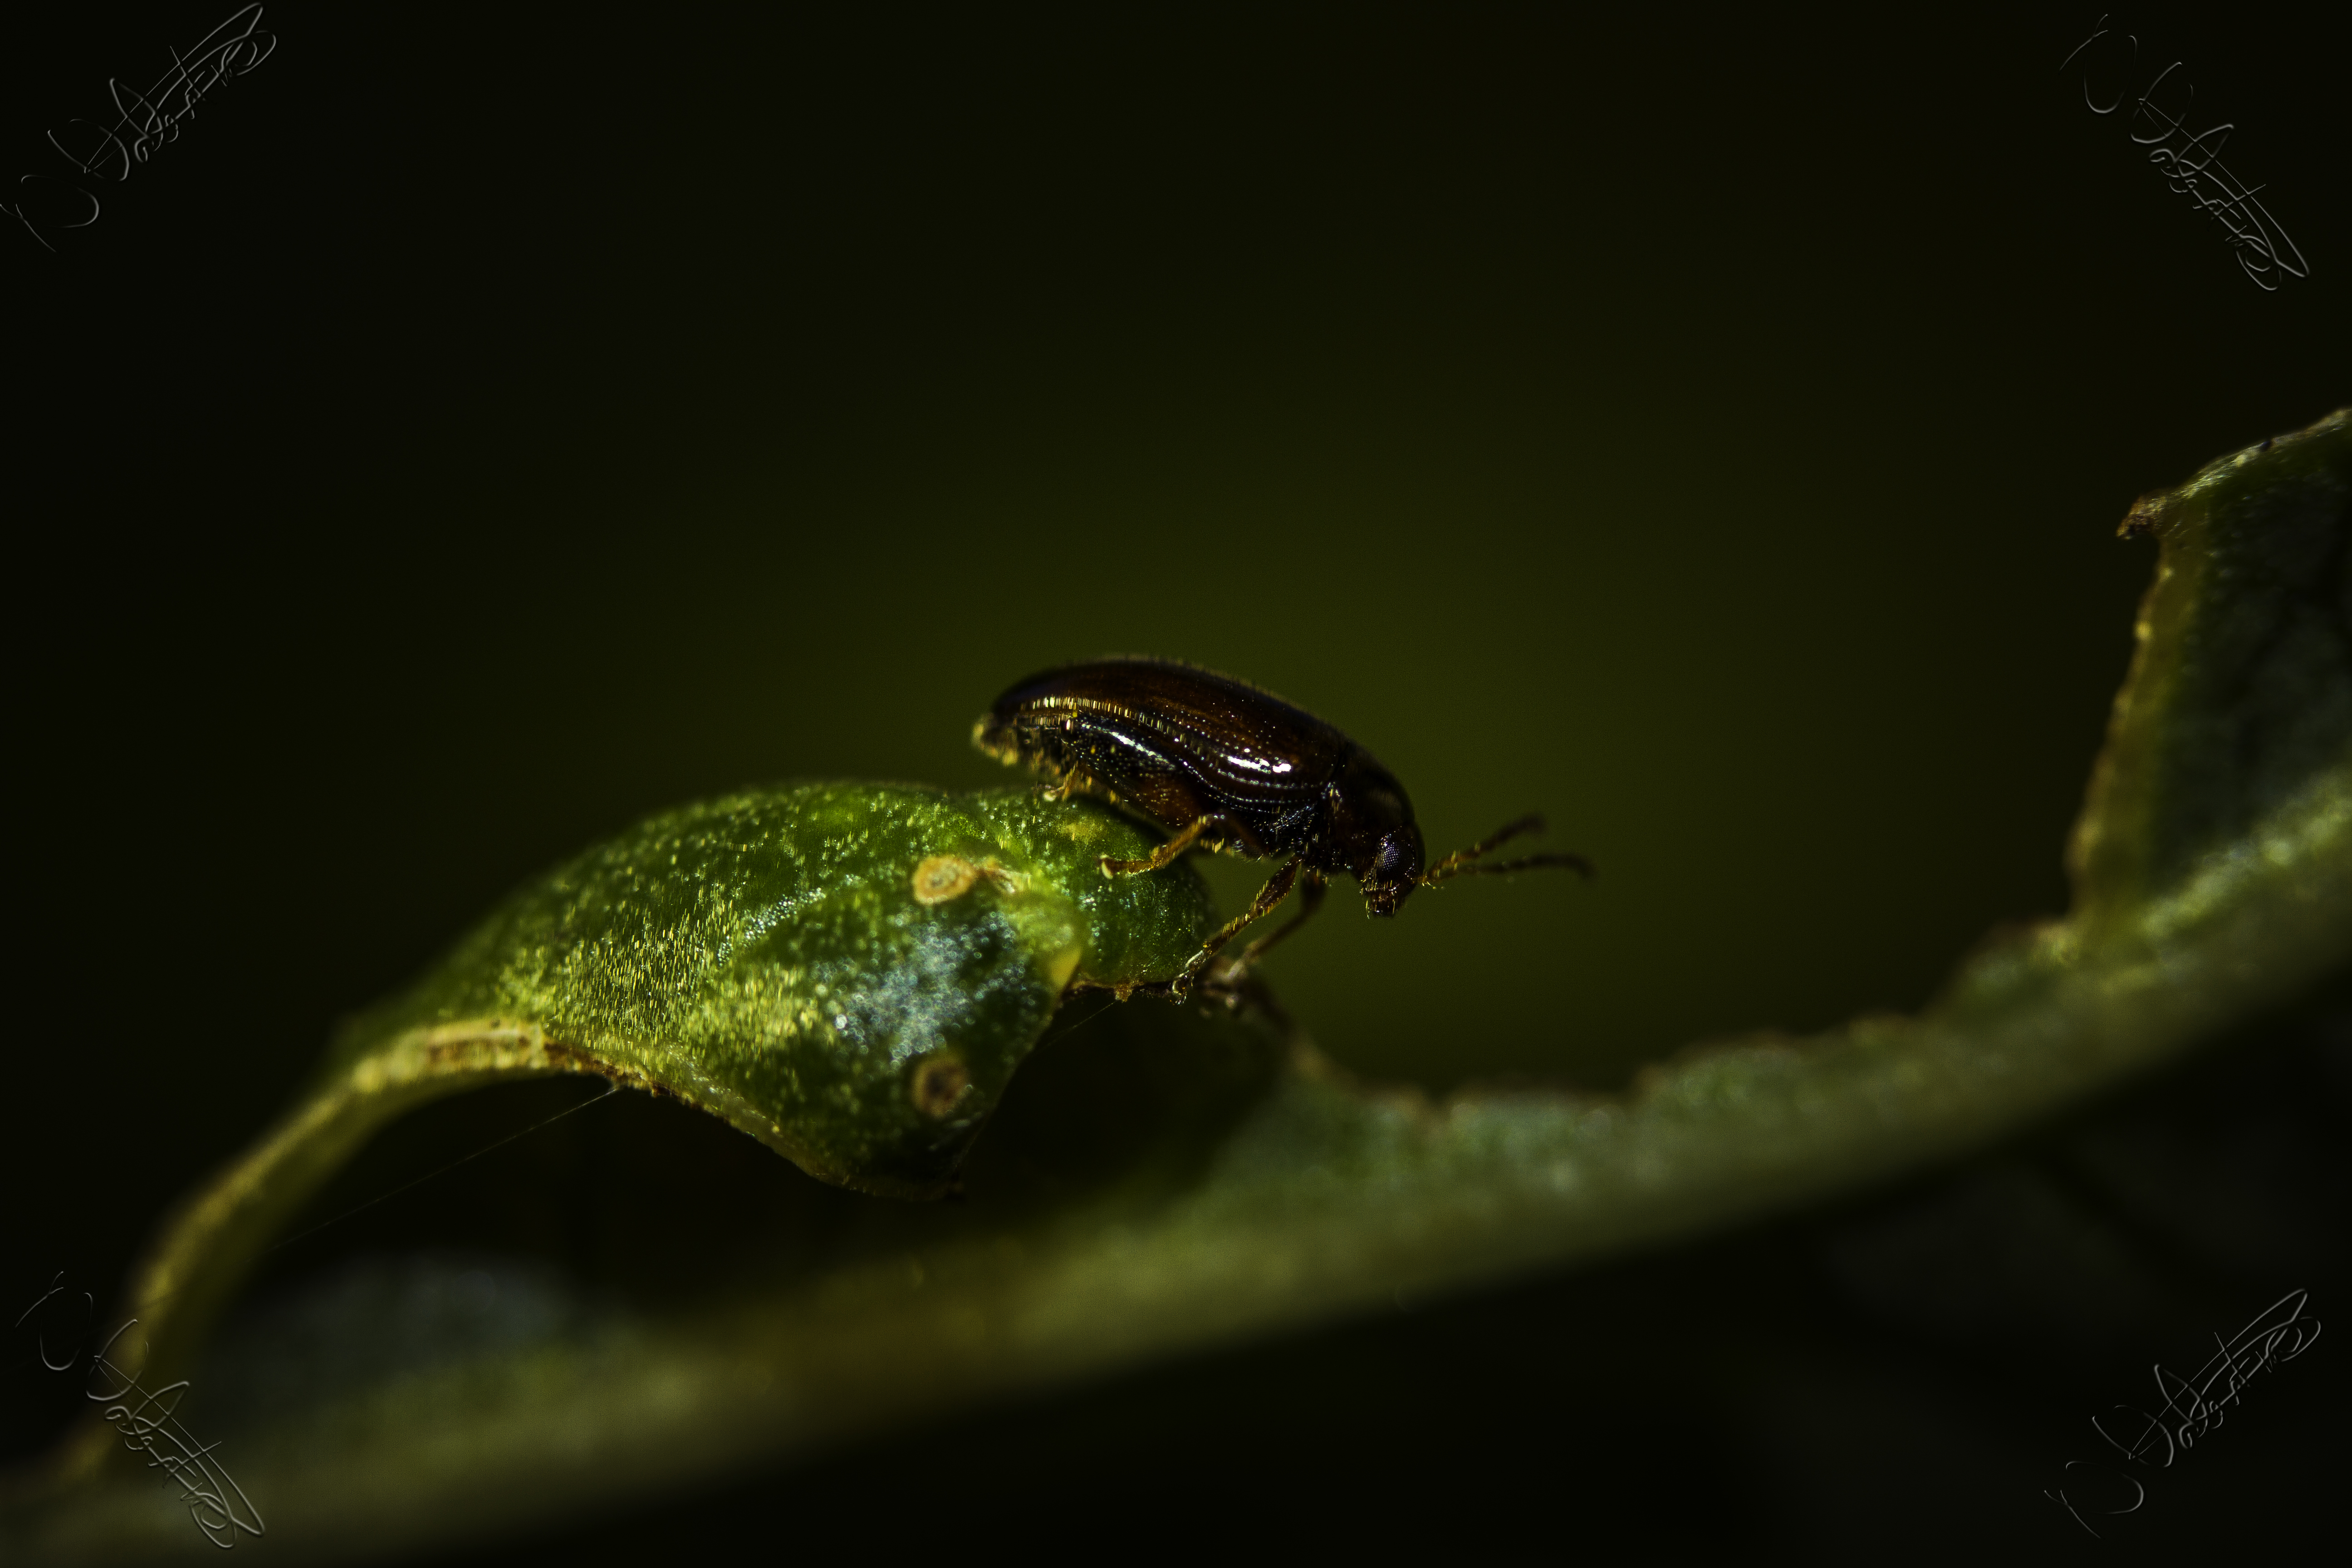
nature, bokeh, photography, leaf, flower, green, insect, macro, biology, garden, fauna, invertebrate, close up, outdoors, uk, canon7d, dof, beetle, nikkvalentine, peterborough, extensiontubes, fleabeetle, macro photography, organism